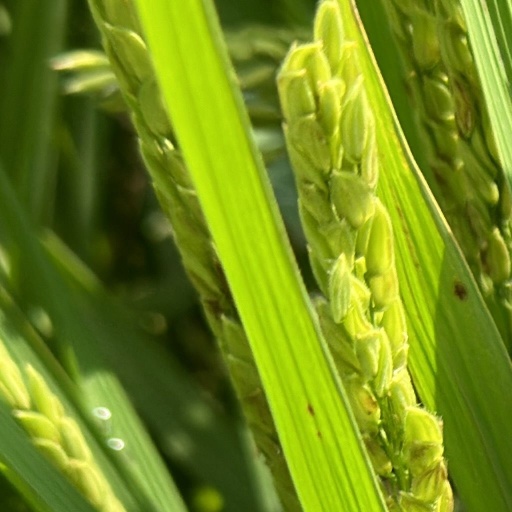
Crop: rice